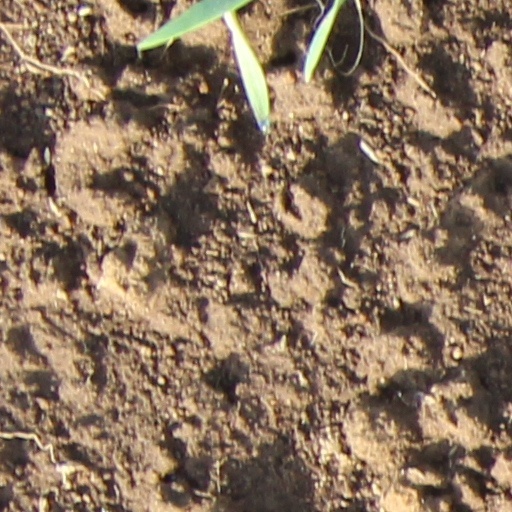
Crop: wheat